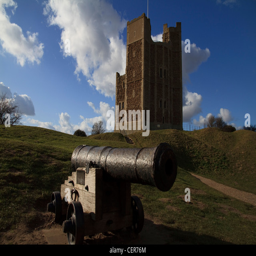
a view with an old cannon in front